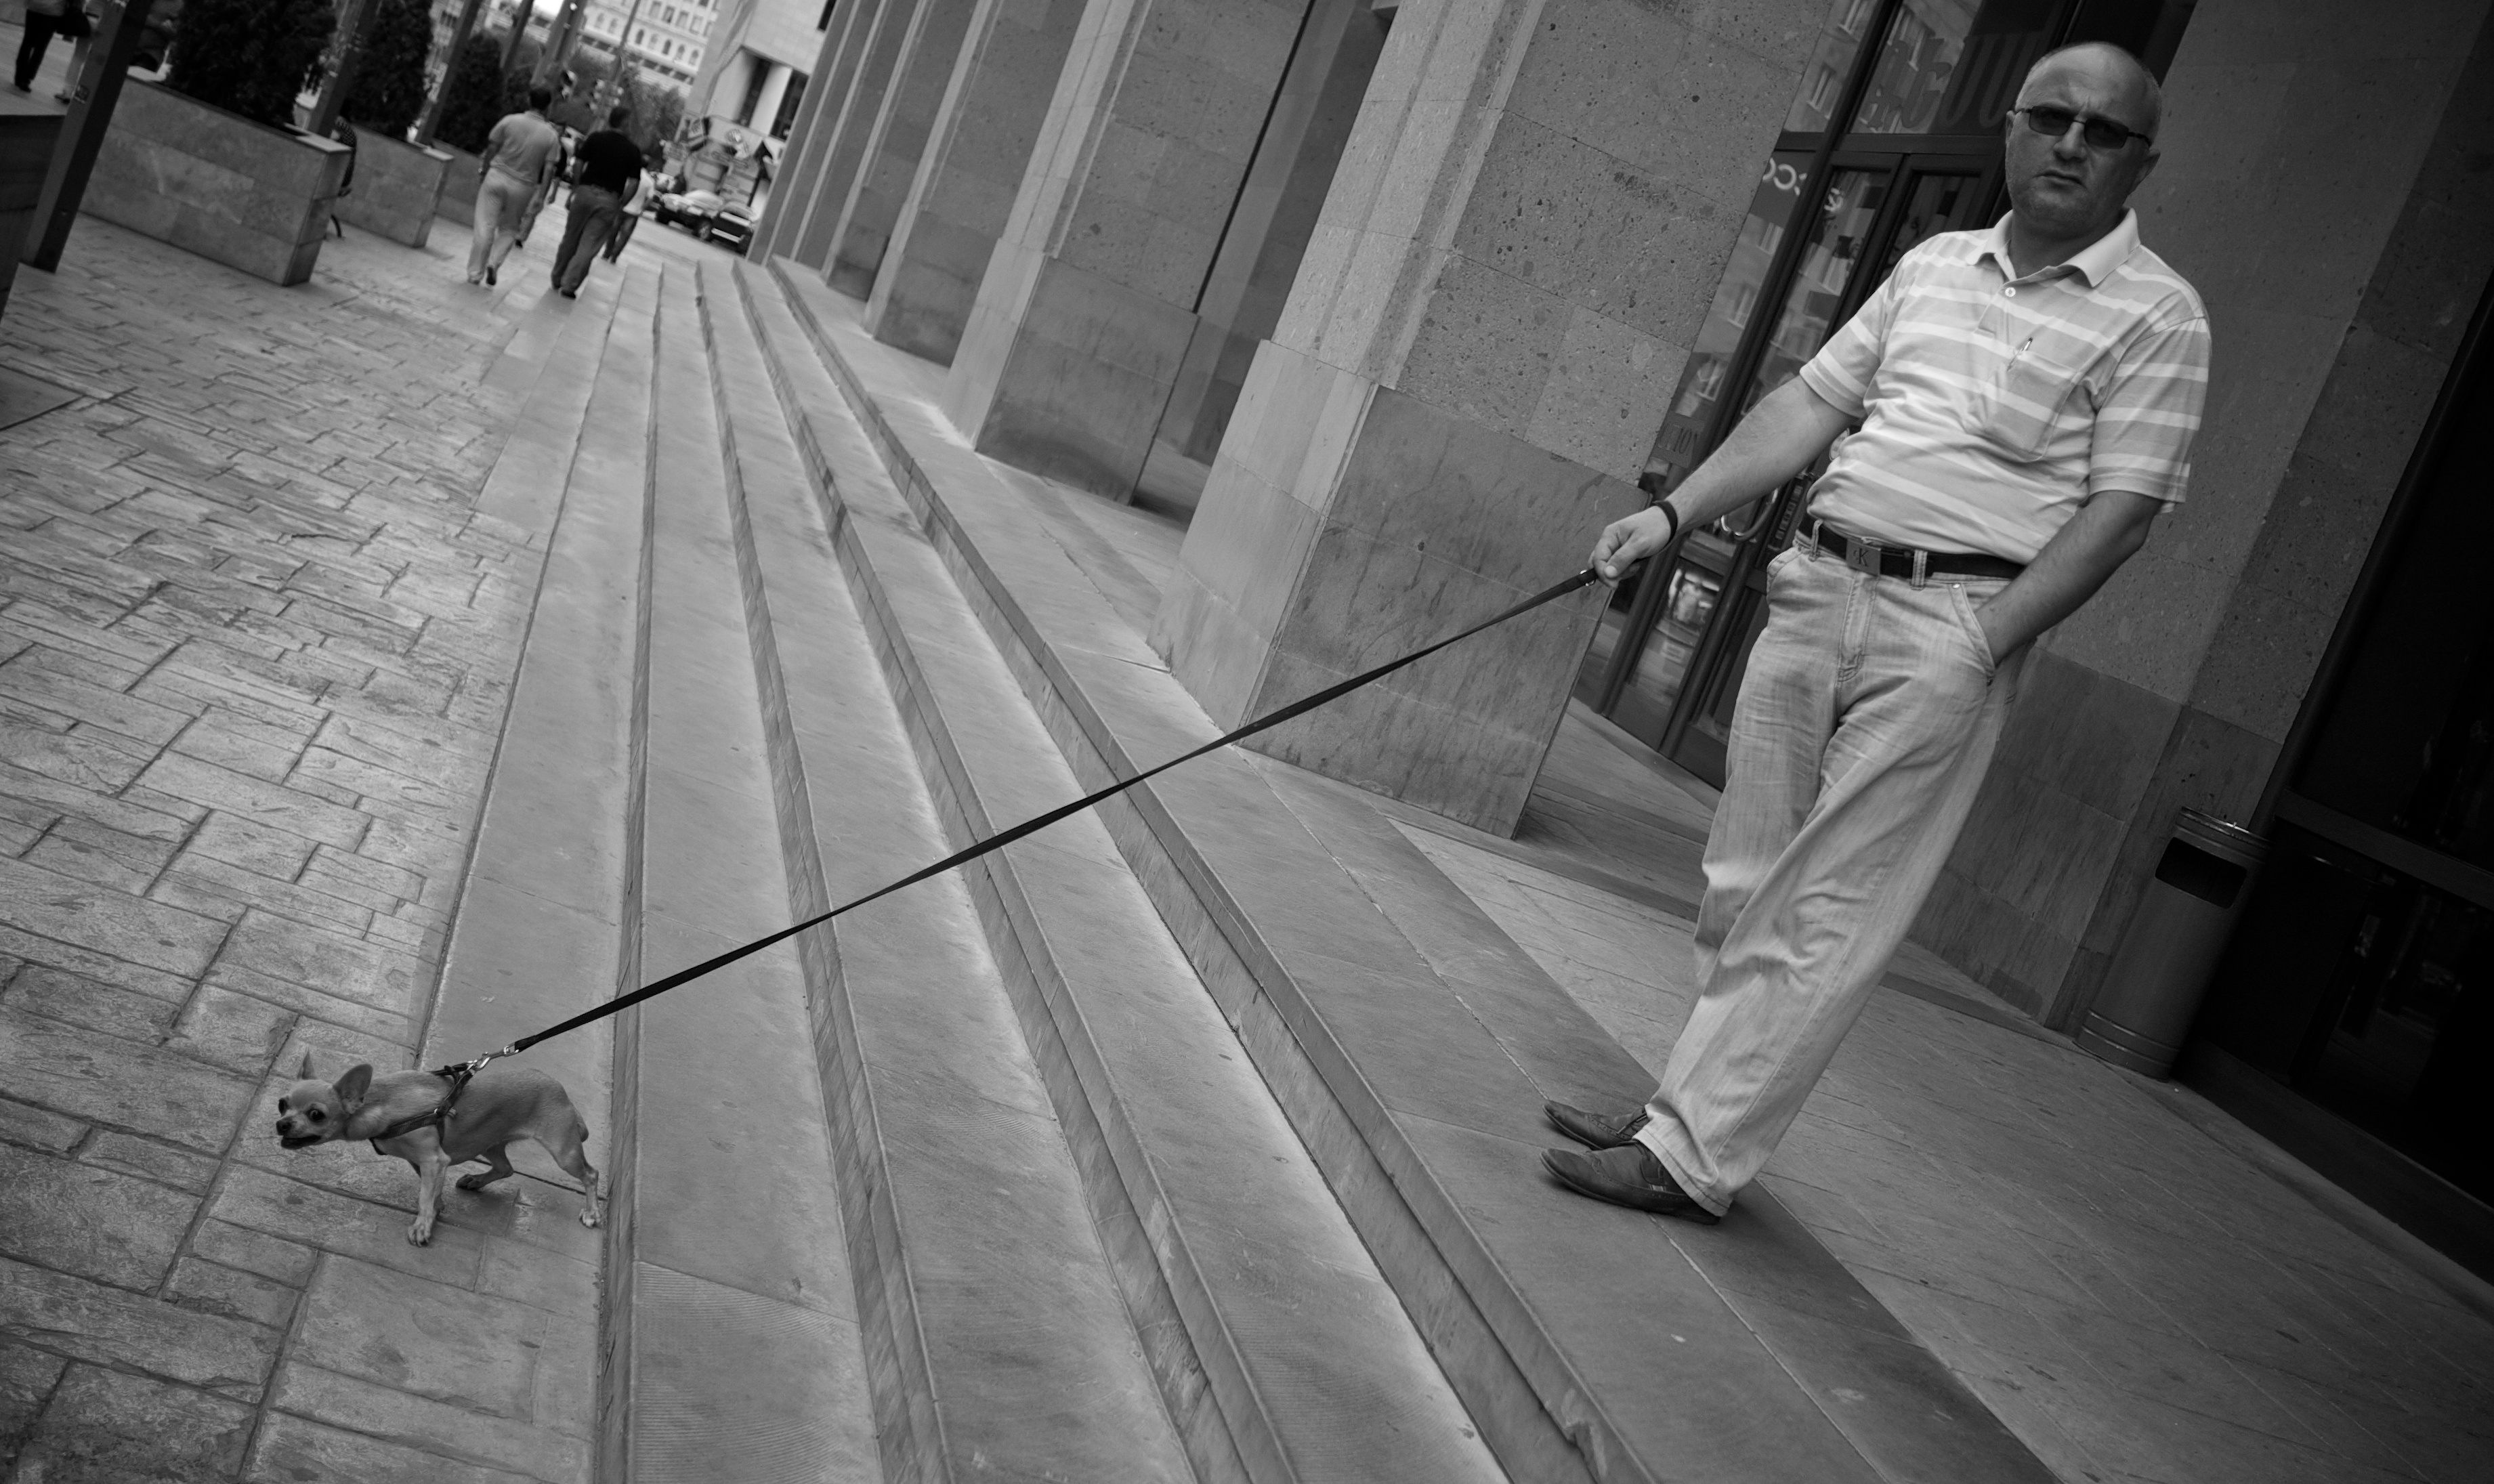
black and white, white, street, photography, ebook, training, black, monochrome, streetphotography, flickr, thomas, video, olympus, photograph, snapshot, omd, image, fuji, shape, leica, monochrom, leuthard, hcb, thomasleuthard, streettogs, monochrome photography, film noir, human positions